Maria Callas

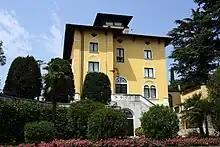
The Villa in Sirmione where Callas lived with Giovanni Battista Meneghini between 1950 and 1959

The night of the day she married Meneghini in Verona, she sailed for Argentina to sing at the Teatro Colón in Buenos Aires. Callas made her South American debut in Buenos Aires on May 20, 1949, during the European summer opera recess. "Aida", "Turandot" and "Norma" roles were directed by Serafin, supported by Mario Del Monaco, Fedora Barbieri and Nicola Rossi-Lemeni. These were her only appearances on this world-renowned stage. Her debut in the United States was five years later in Chicago in 1954, and "with the Callas "Norma", Lyric Opera of Chicago was born."